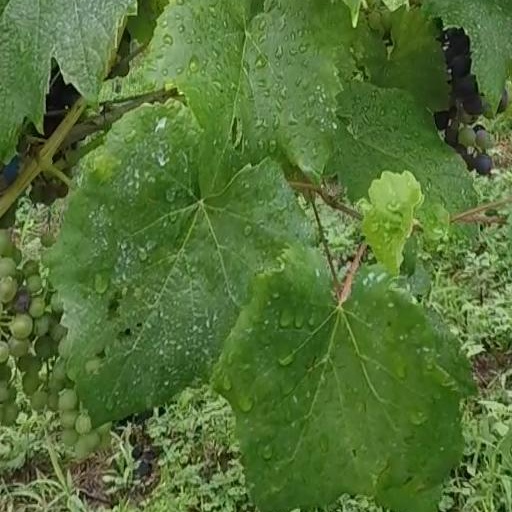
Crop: grape